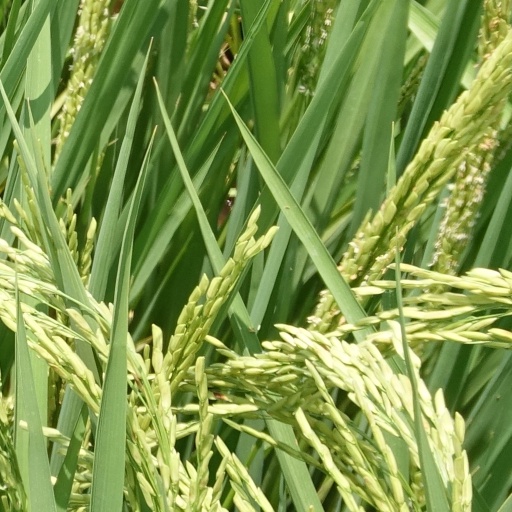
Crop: rice